Uji tea

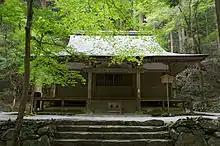
Kozanji Temple in Kyoto

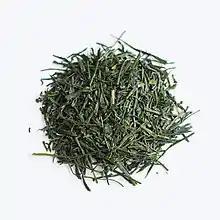
Uji lightly steamed sencha

Uji has witnessed the diversification of green tea. Beginning from the high-grade matcha, which was only accessible by the nobles, Sencha was invented in the 18th century to fulfil the need of common people. The combination of these two tea production techniques produced gyokuro. The increasing popularity of Uji tea is deeply connected with the success of tea ceremonies, including Tōcha, Chanoyu and Senchadō.